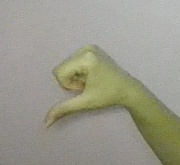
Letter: waw